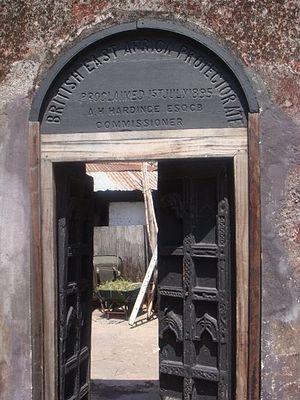
Fort Jesus à Mombasa - porte intérieure avec inscription en anglais
Le fort Jesus est un fort érigé entre 1593 et 1596 par les Portugais, sur l'île de Mombasa, sur ordre du roi d'Espagne et de Portugal Philippe II le Prudent afin de protéger l'entrée du port, établi sur l'île, contre les incursions incessantes des Ottomans. Son nom provient du fait que la flotte portugaise naviguait sous le drapeau de l'ordre du Christ.